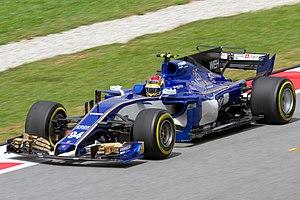
Le Grand Prix automobile de Malaisie 2017, disputé le 1ᵉʳ octobre 2017 sur le circuit international de Sepang, est la 971ᵉ épreuve du championnat du monde de Formule 1 courue depuis 1950, la dix-neuvième disputée à Sepang depuis 1999 et la quinzième manche du championnat 2017. C'est également la dernière édition de ce Grand Prix, le gouvernement malaisien décidant de ne plus l'organiser à partir de 2018.
La Manor MRT07, également connue sous la dénomination Manor MRT06, est un prototype de monoplace de Formule 1 conçu par les ingénieurs John McQuilliam, Nikolas Tombazis, Luca Furbatto et Tim Milne, pour le compte de l'écurie britannique Manor Racing dans le cadre du championnat du monde de Formule 1 2017. Censée être équipée d'un moteur V6 Mercedes PU106C hybride, la MRT07 n'a jamais été construite intégralement faute de moyens financiers suffisants.